Lespiteau

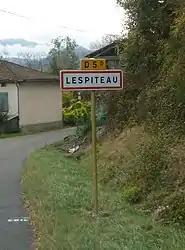
The road into Lespiteau

Lespiteau is a commune in the Haute-Garonne department in southwestern France.